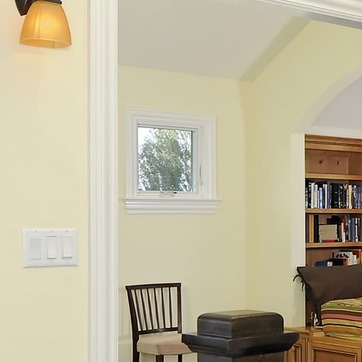
Material: glass